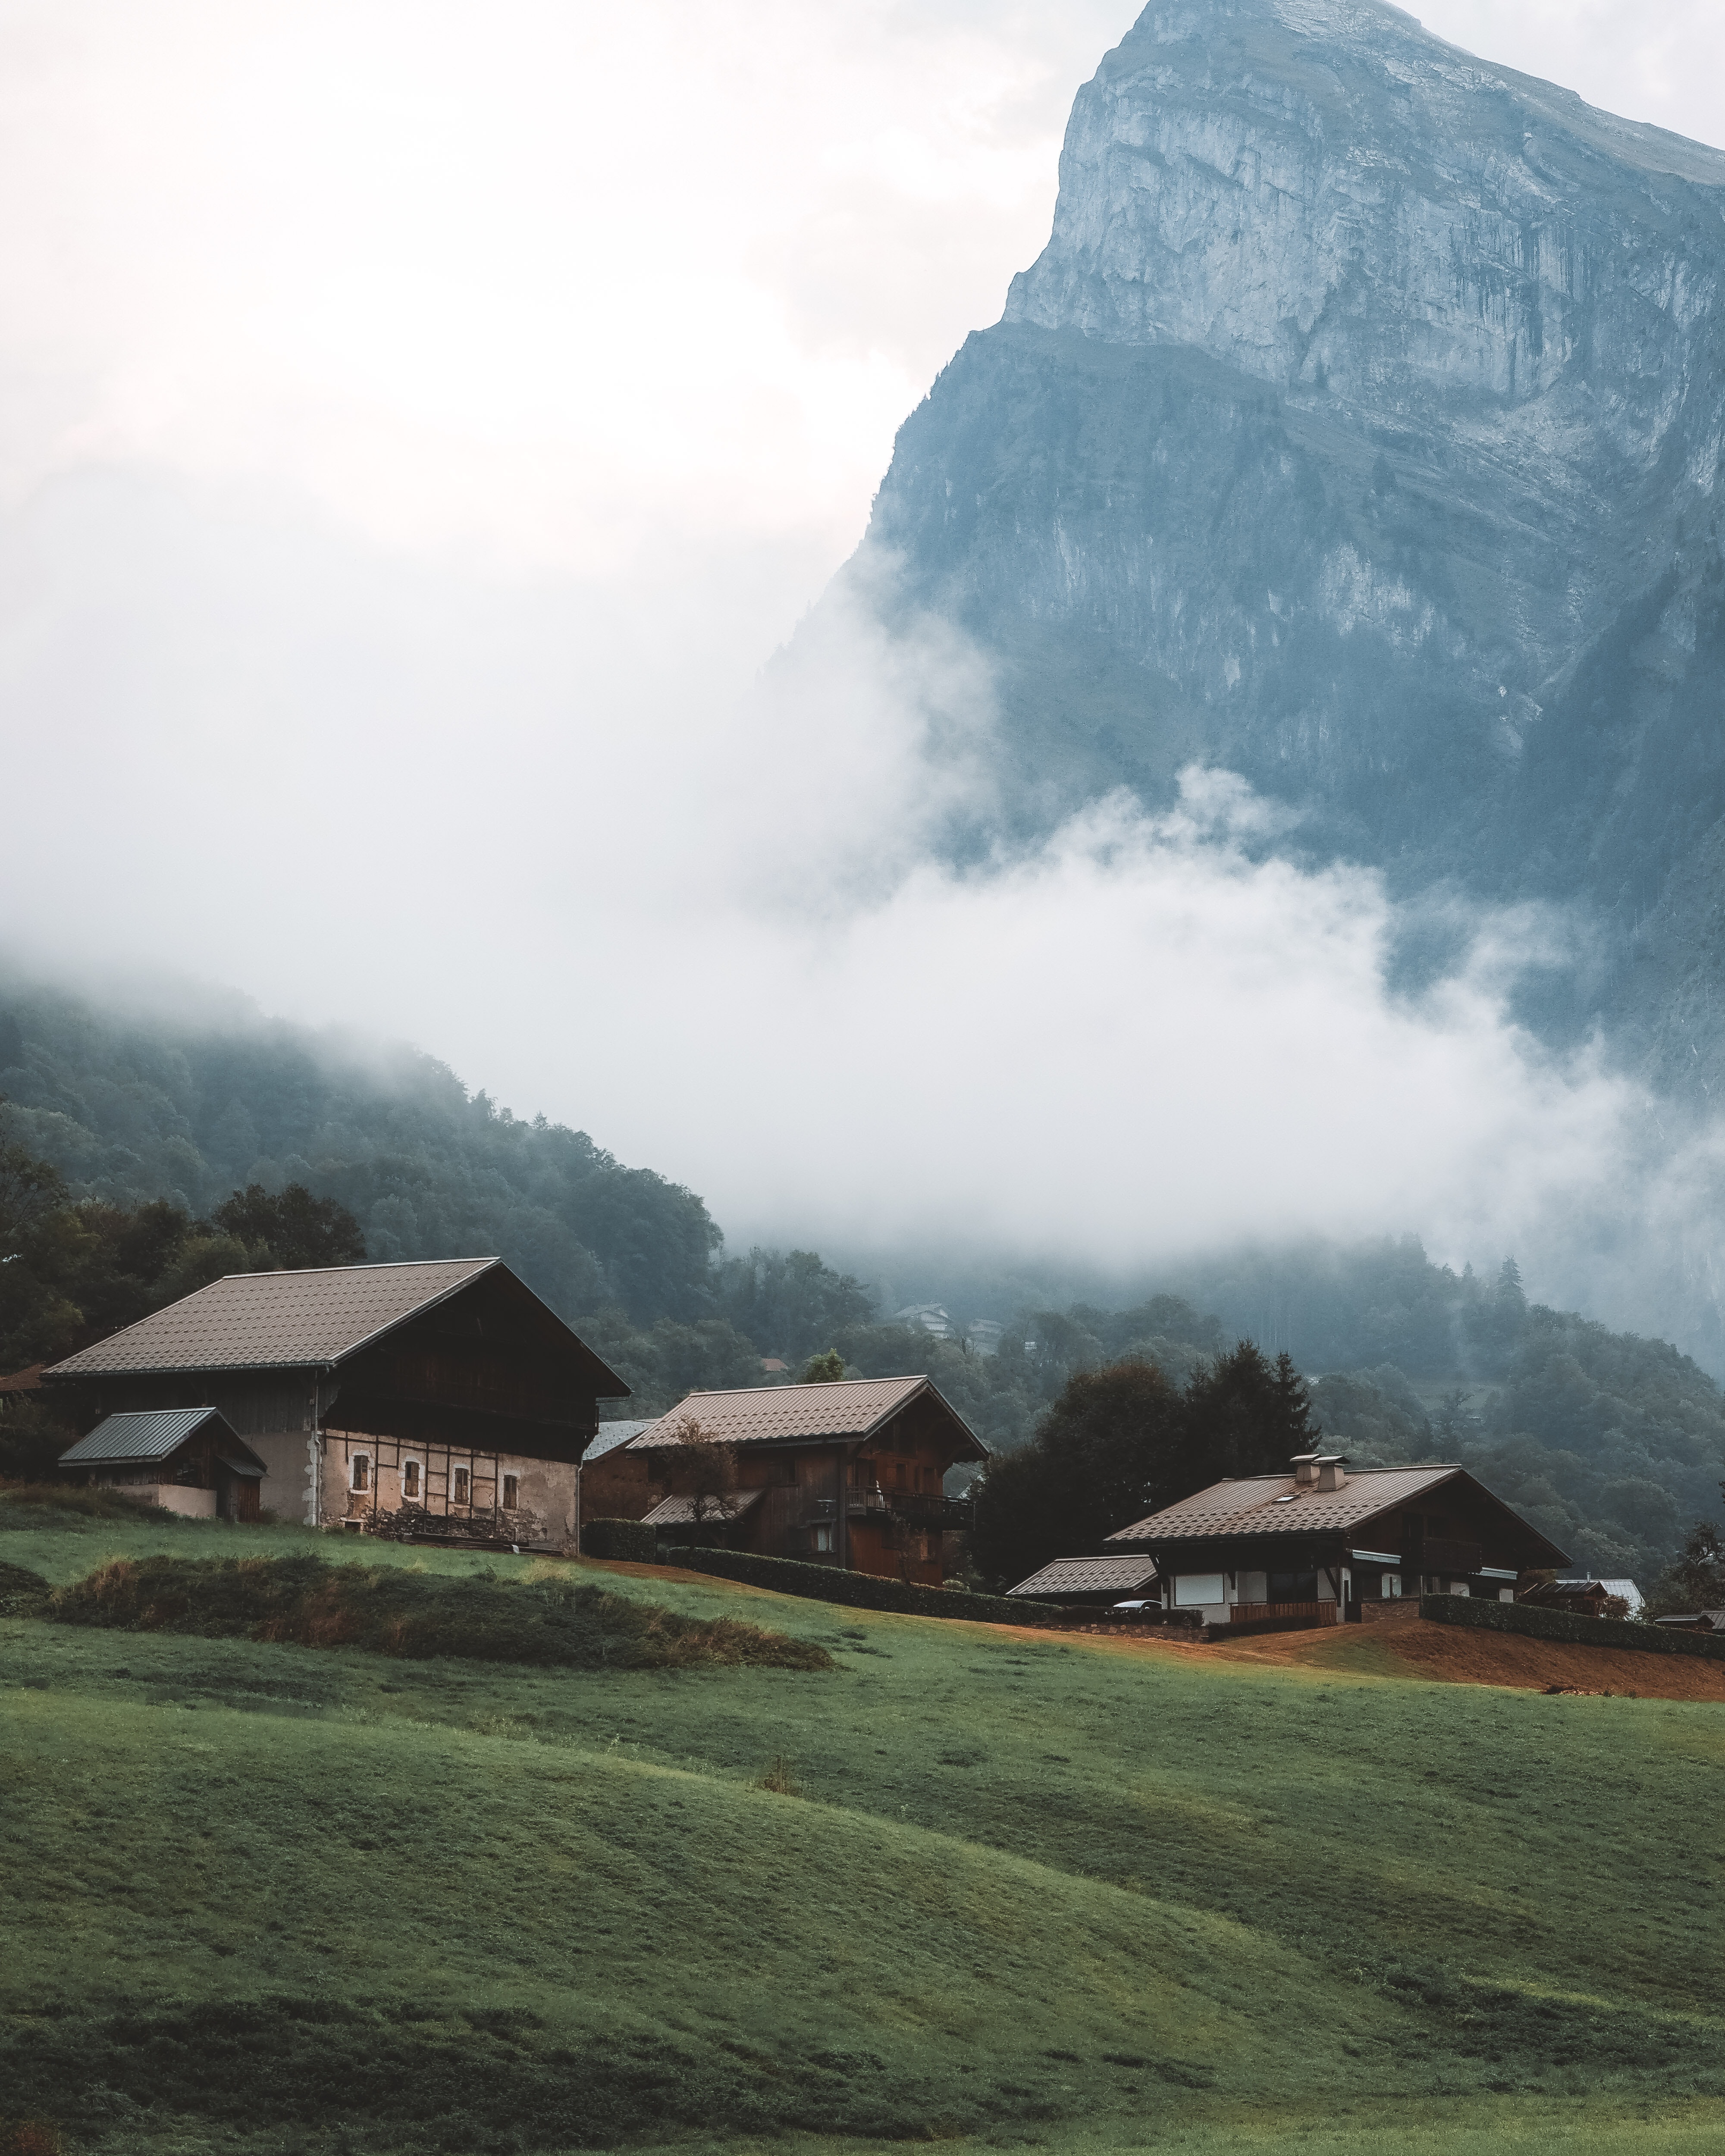
natural, cloud, sky, mountain, nature, natural landscape, building, house, fog, highland, wood, atmospheric phenomenon, landscape, mountainous landforms, mountain range, morning, grassland, grass, hill, valley, meadow, roof, cumulus, tree, mist, hill station, fell, hut, ridge, wilderness, cottage, pasture, field, massif, plateau, slope, meteorological phenomenon, town, forest, plant, village, haze, mountain village, agriculture, plantation, farmhouse, alps, summit, farm